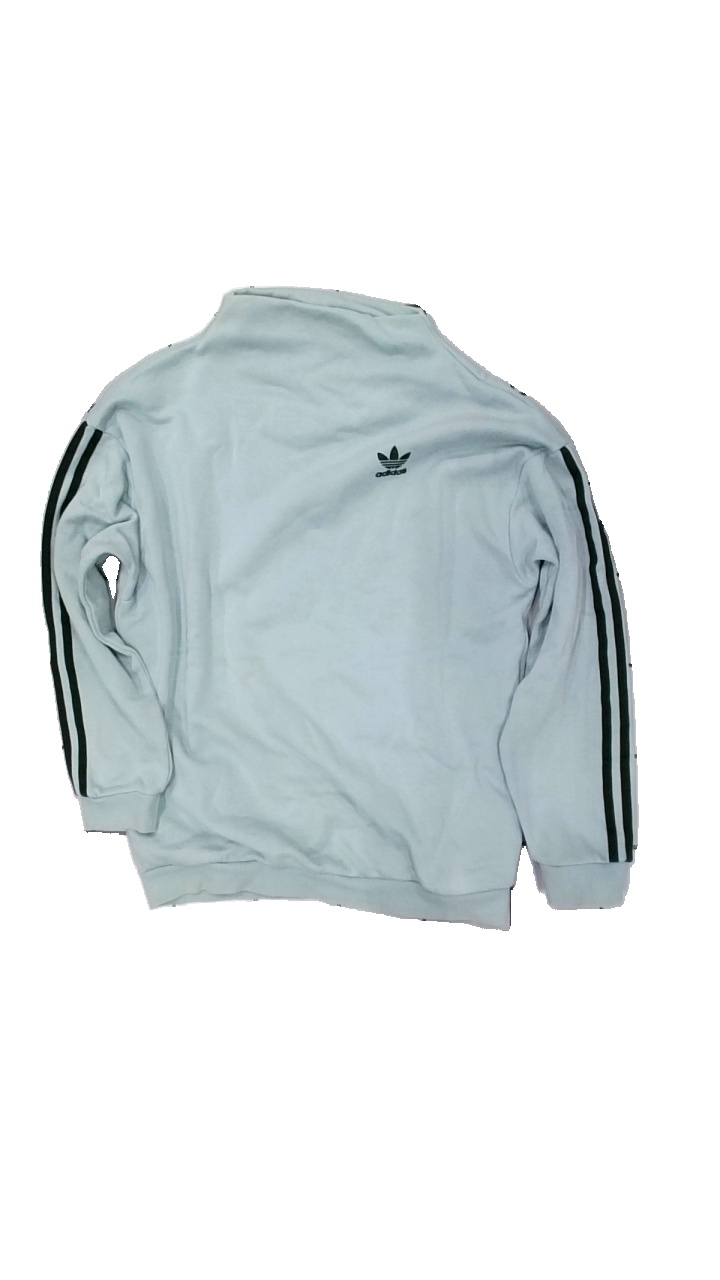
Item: Sweater (Unisex)
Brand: Adidas
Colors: Green, Black
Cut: Regular, Loose, Turtle neck
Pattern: Logo print
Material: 100% poly
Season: All
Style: Sports
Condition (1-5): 3
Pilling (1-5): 4
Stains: Minor
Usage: Export
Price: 50-100